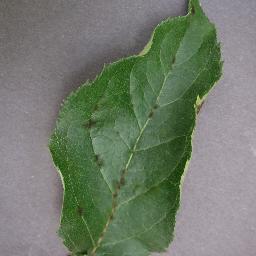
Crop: apple
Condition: scab